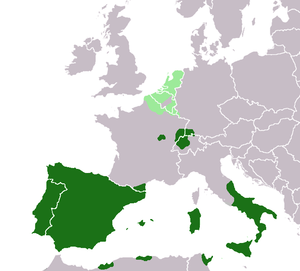
Firsårskrigen / Baggrund
Spanske rige omkring 1580.
Firsårskrigen eller det hollandske oprør varede fra 1568 til 1648 og var Nederlands frihedskamp mod Spanien.